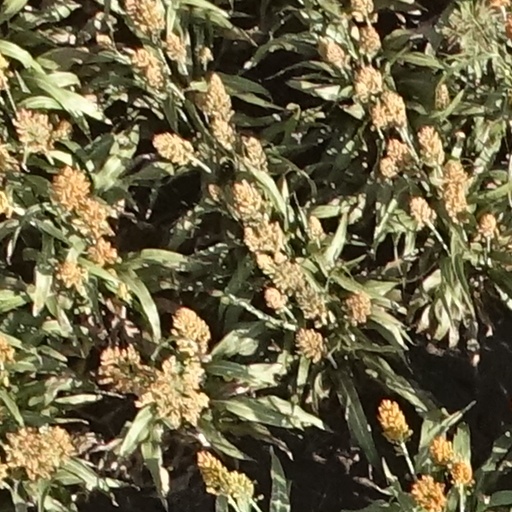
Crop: sorghum